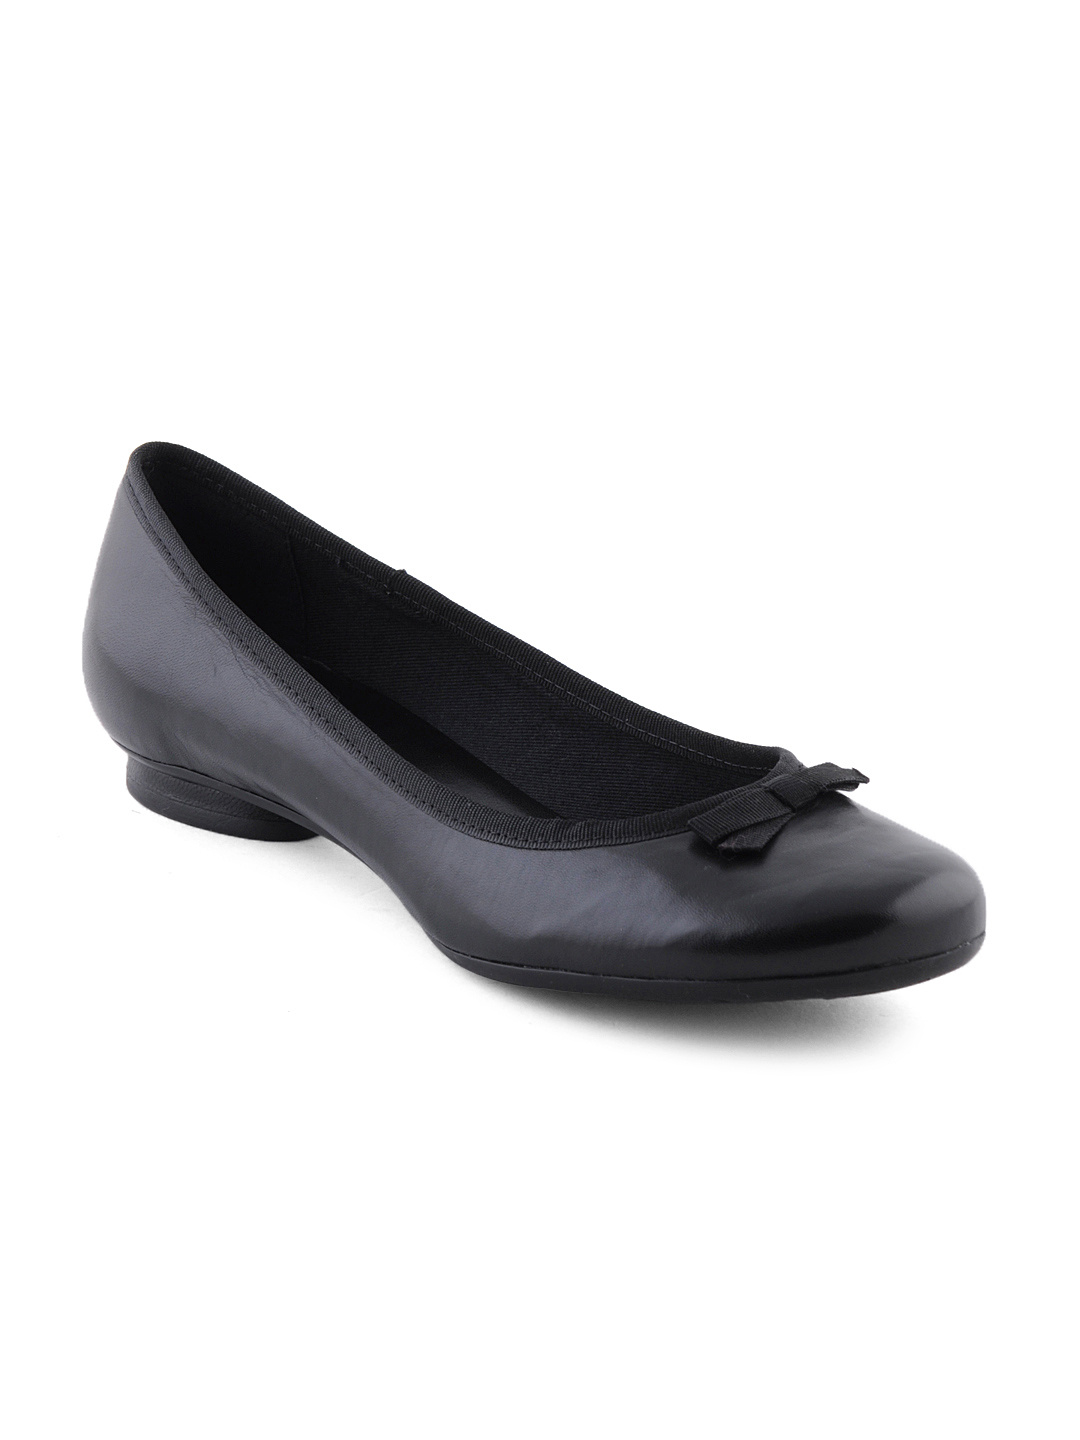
Clarks Women Black Cocoa Creme Shoes
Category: Footwear / Shoes / Flats
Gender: Women
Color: Black
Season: Fall 2012
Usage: Casual